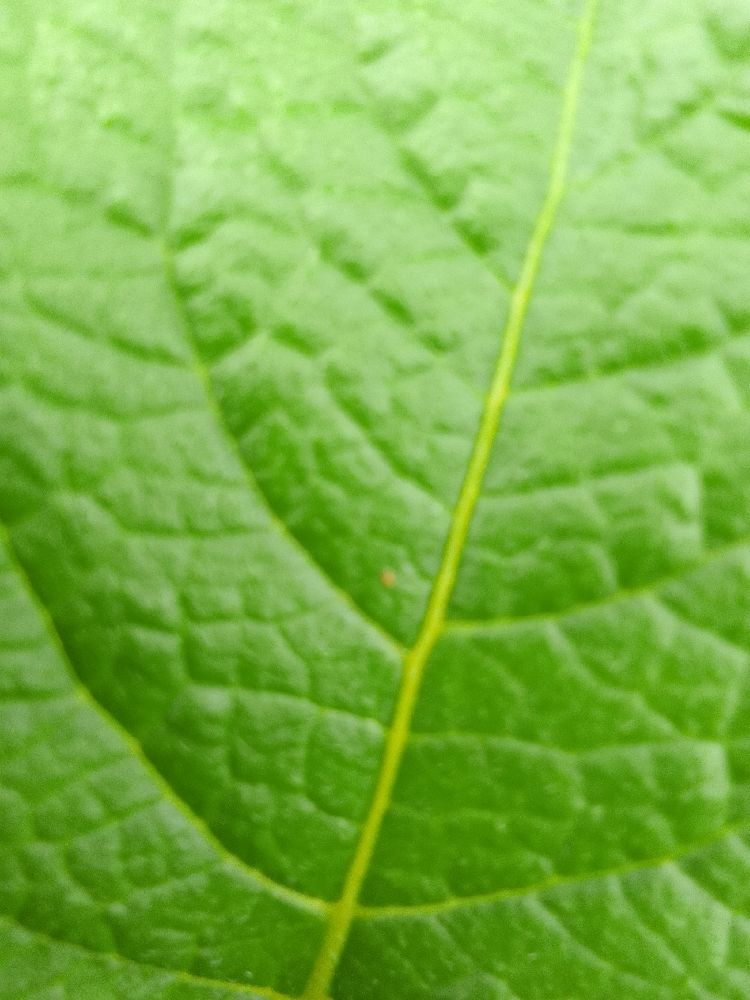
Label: Healthy